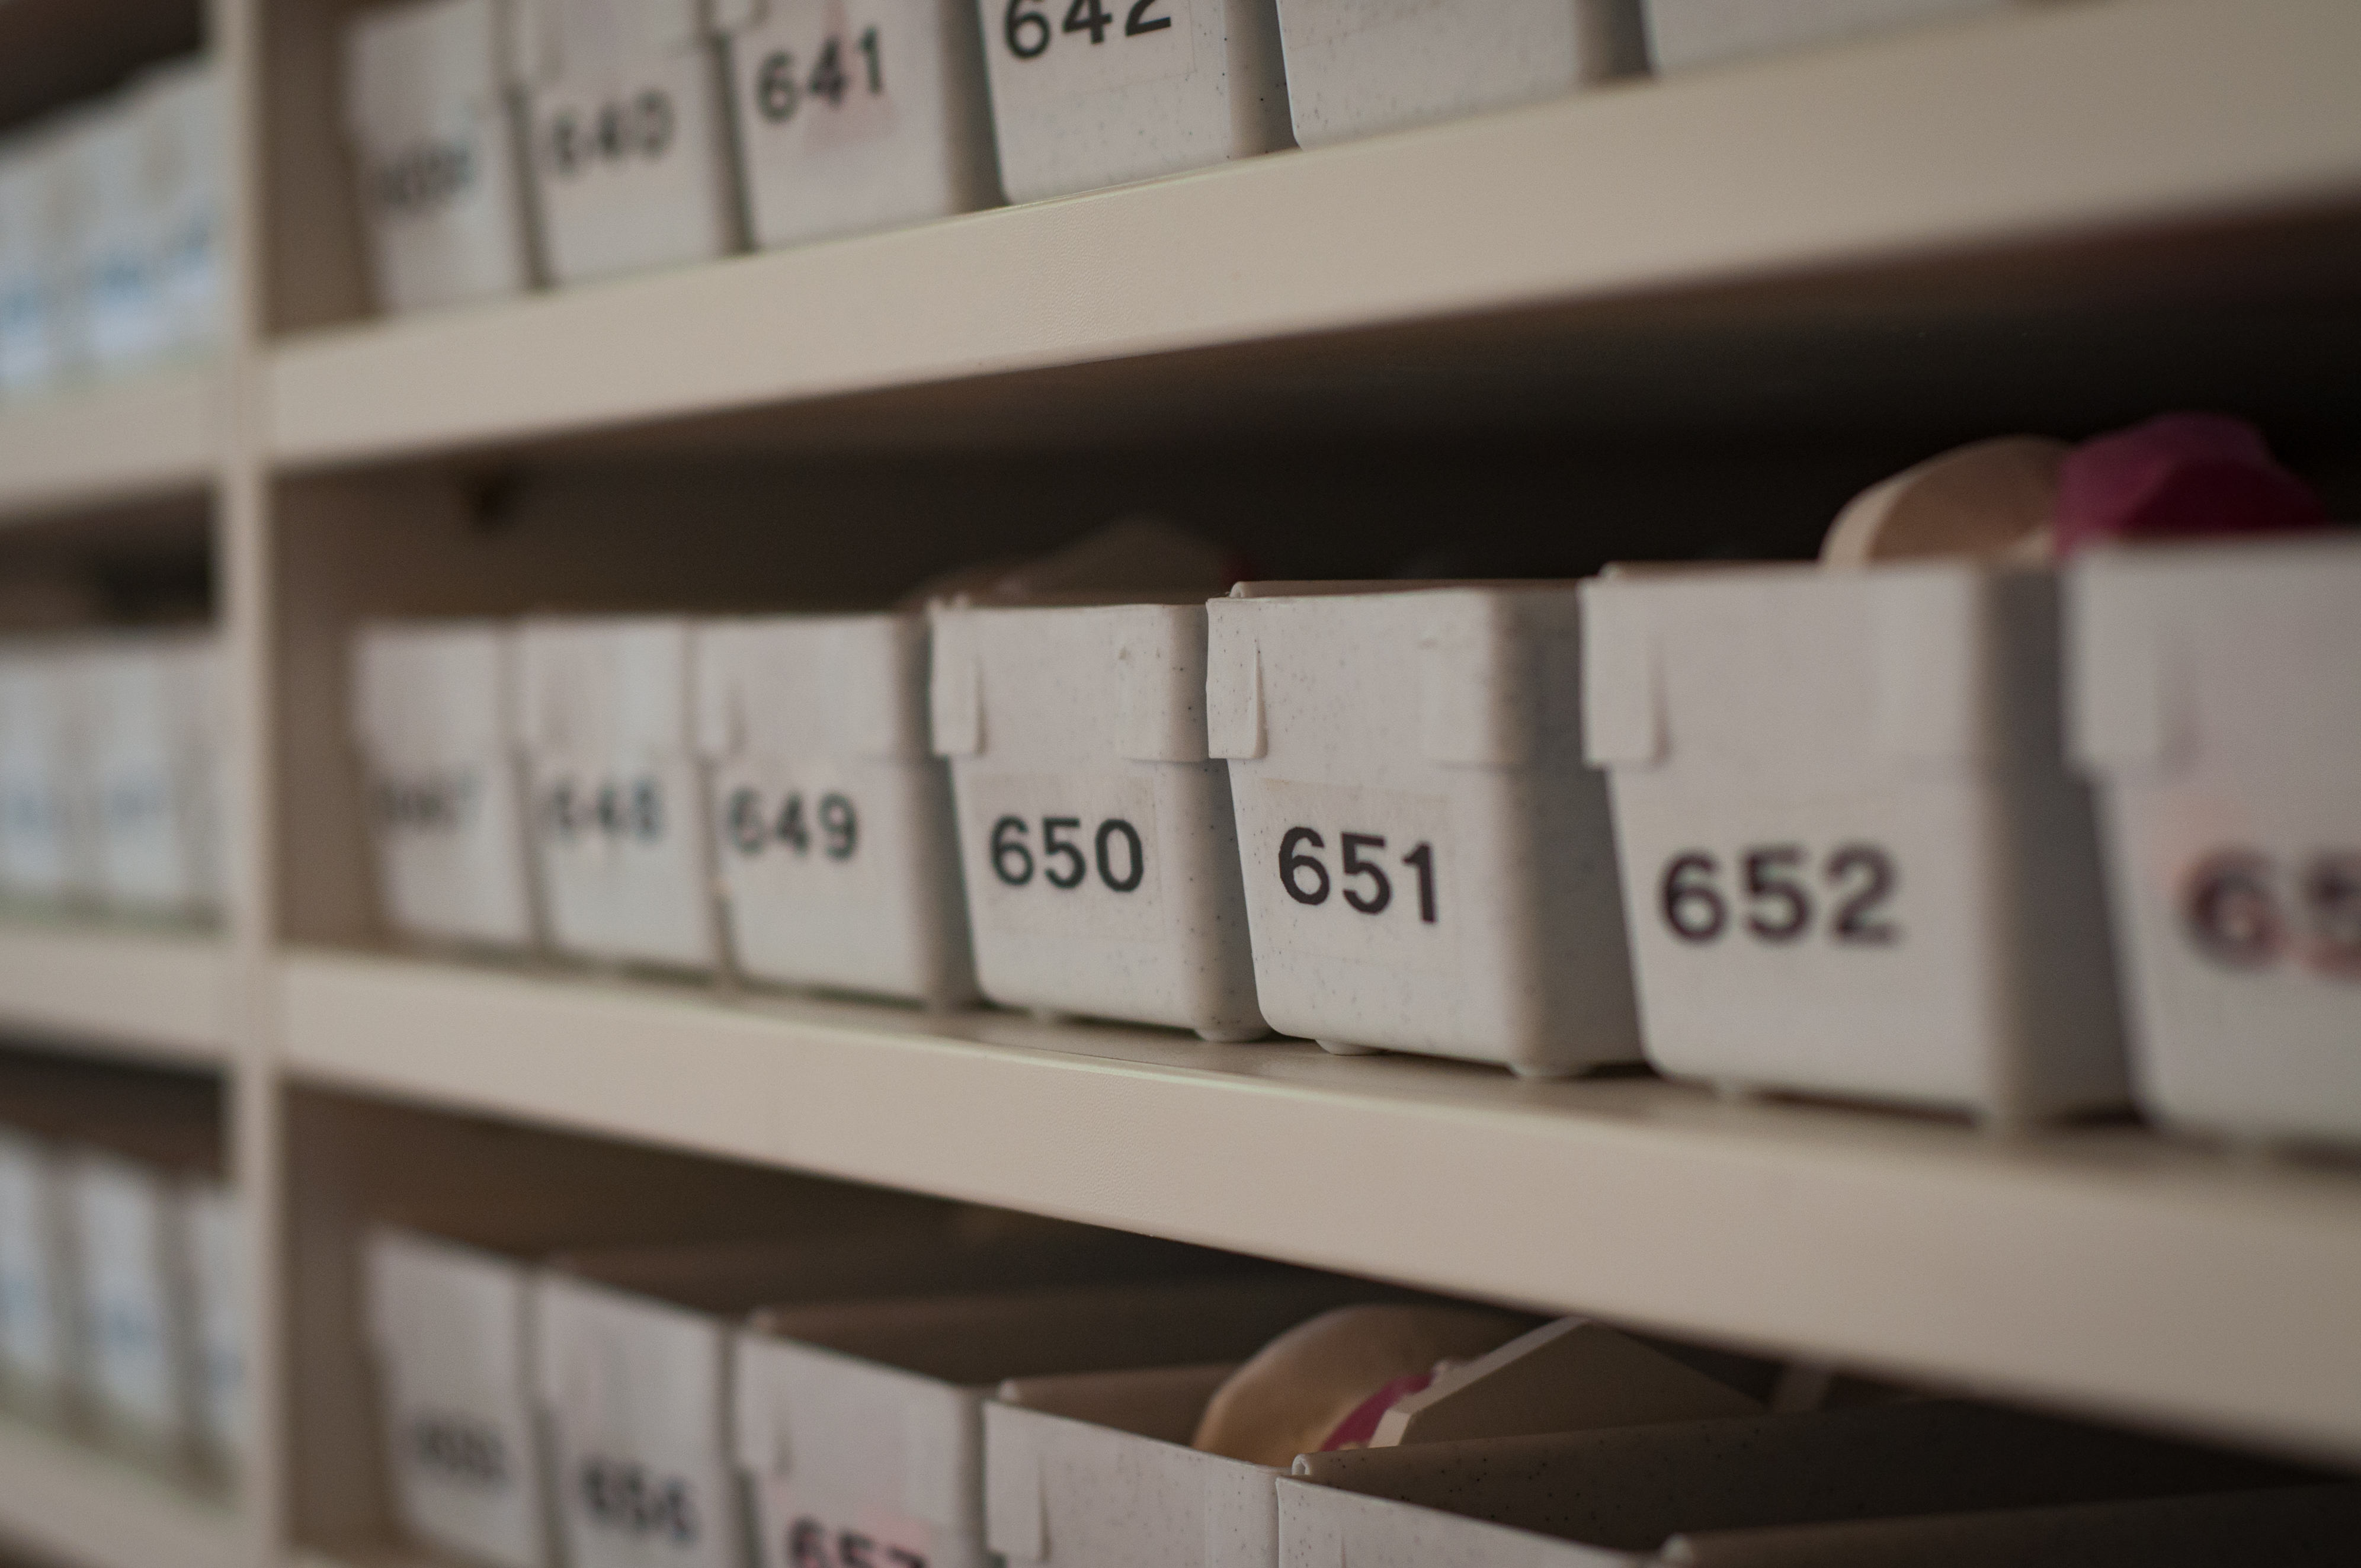
writing, white, numbers, design, containers, shelves, personal computer hardware